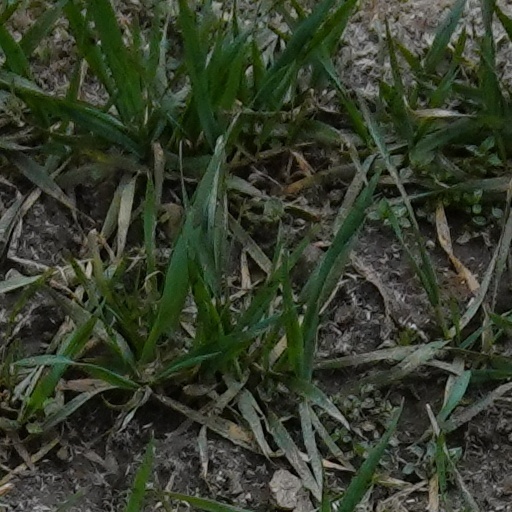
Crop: wheat